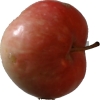
Label: Apple 10